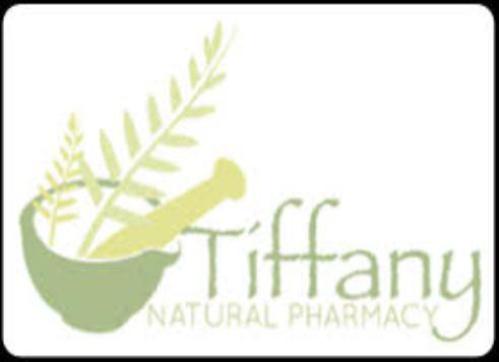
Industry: Clothes